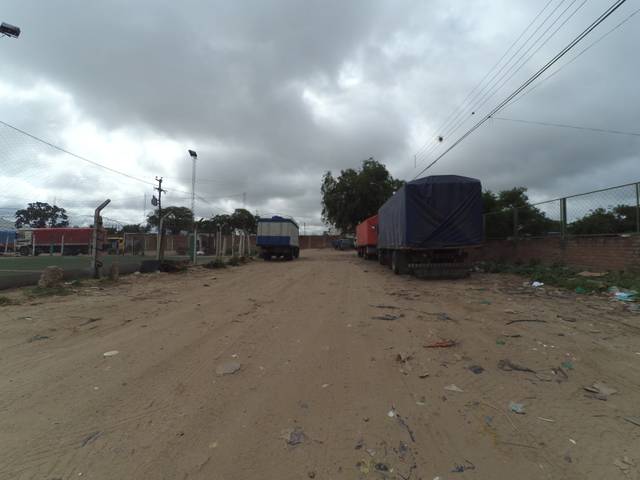
Region: Bolivia
Coordinates: -17.811, -63.211